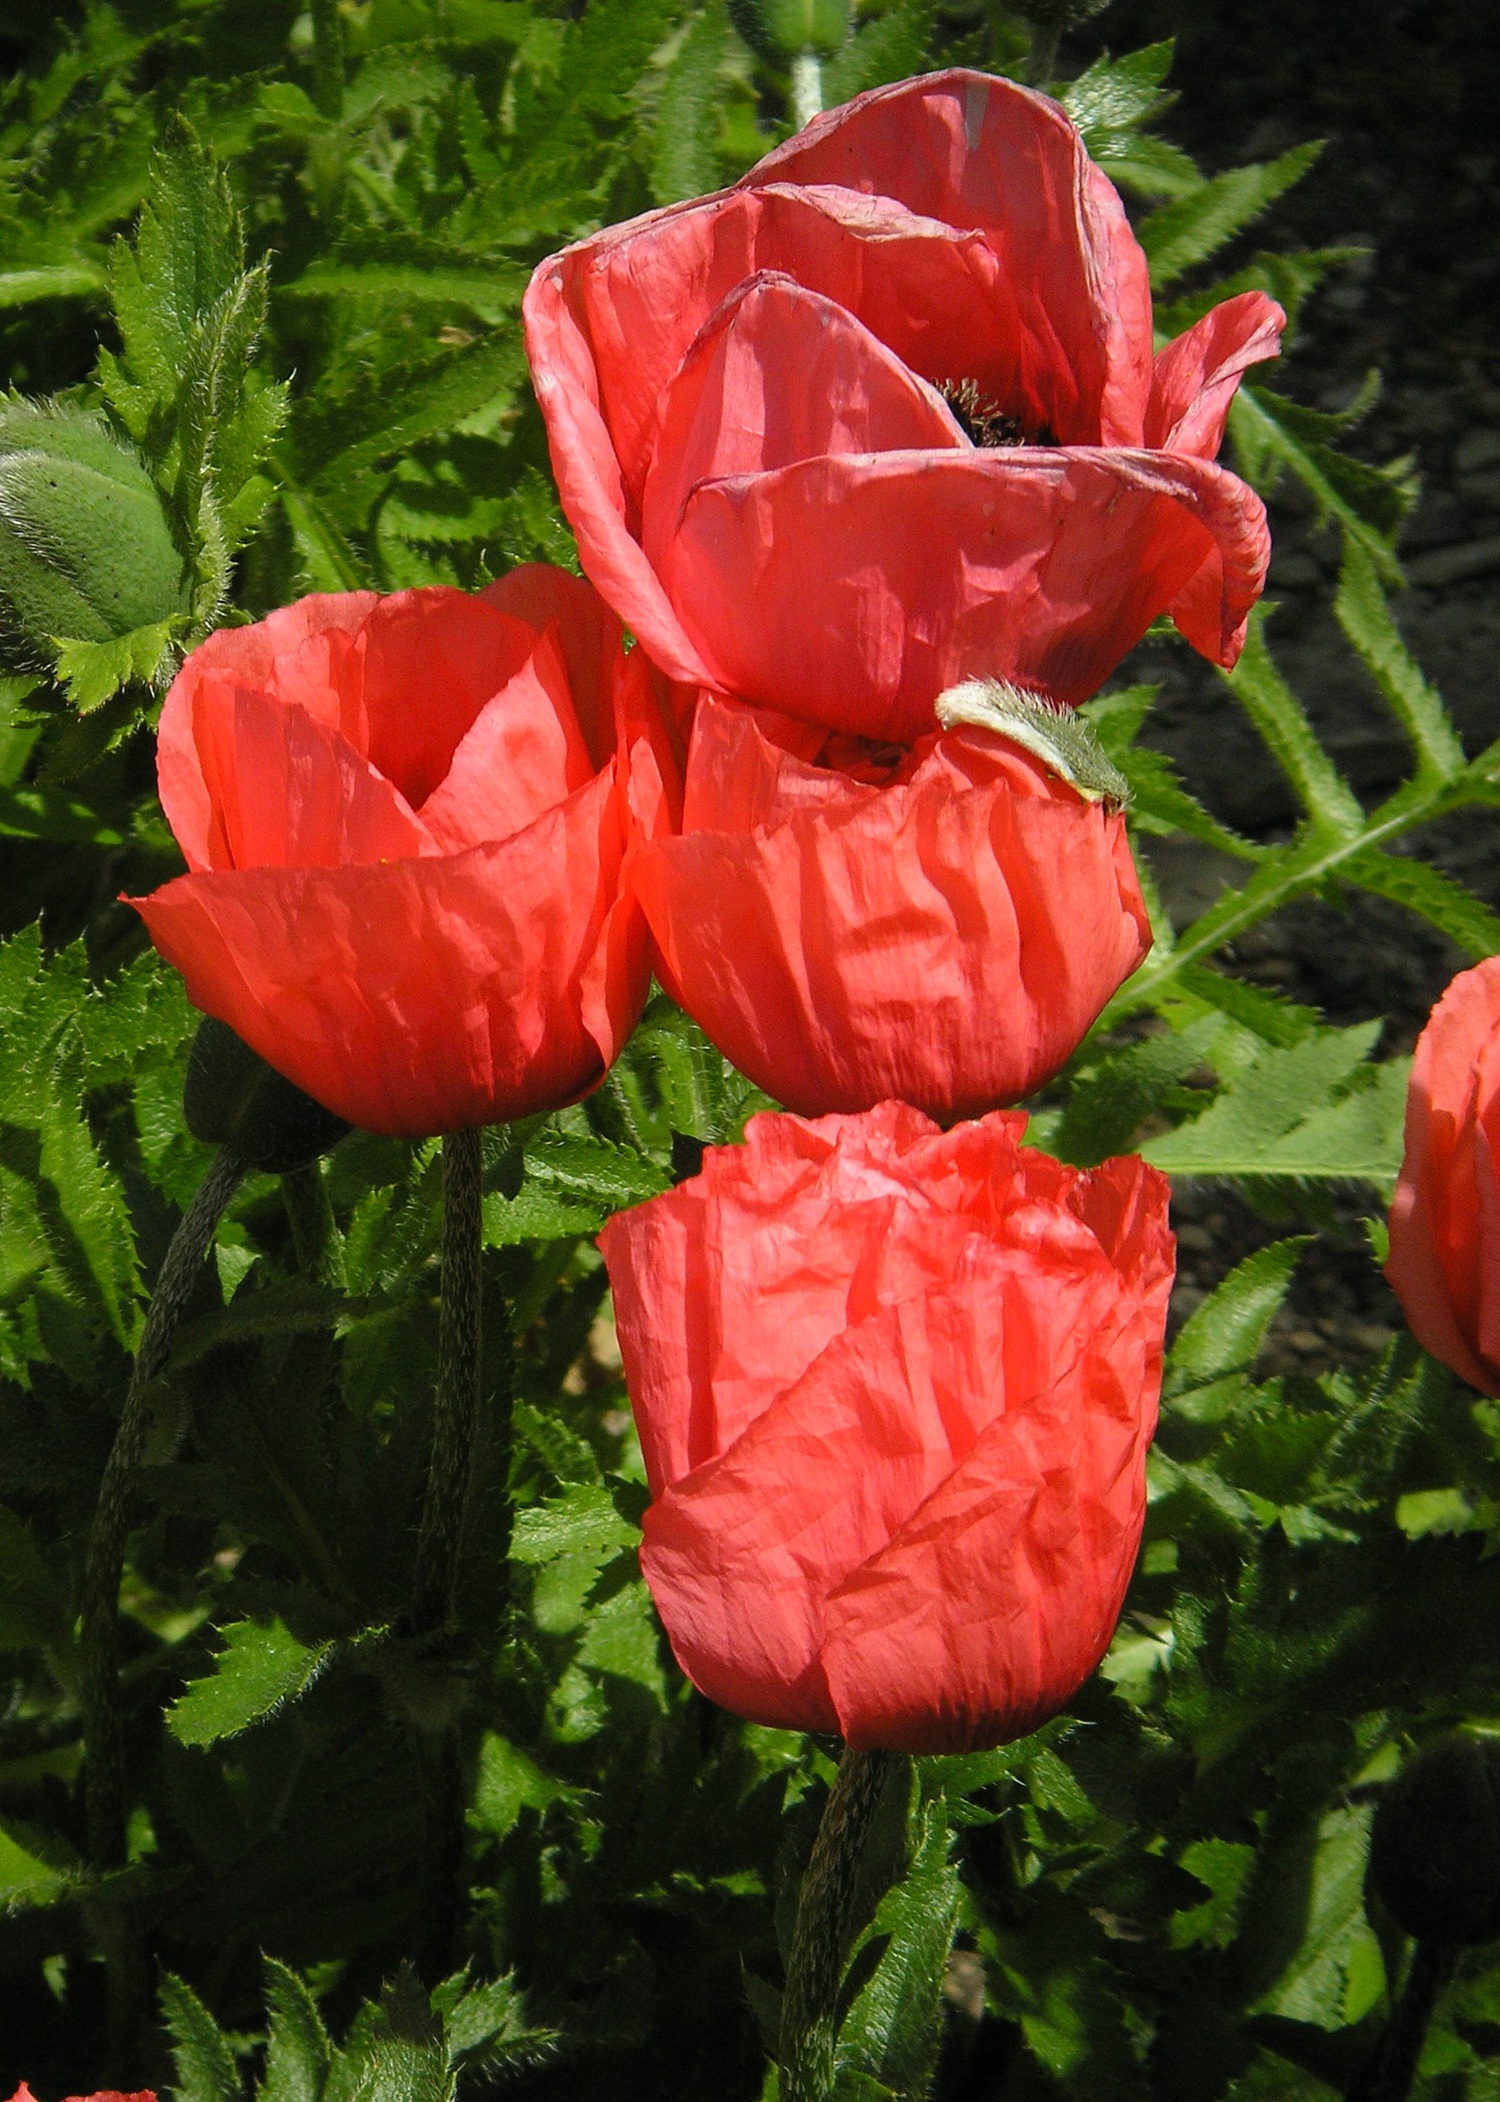
blossom, plant, flower, petal, bloom, tulip, rose, red, close, wild flower, flowering plant, garden roses, rose family, land plant